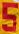
Number: 5